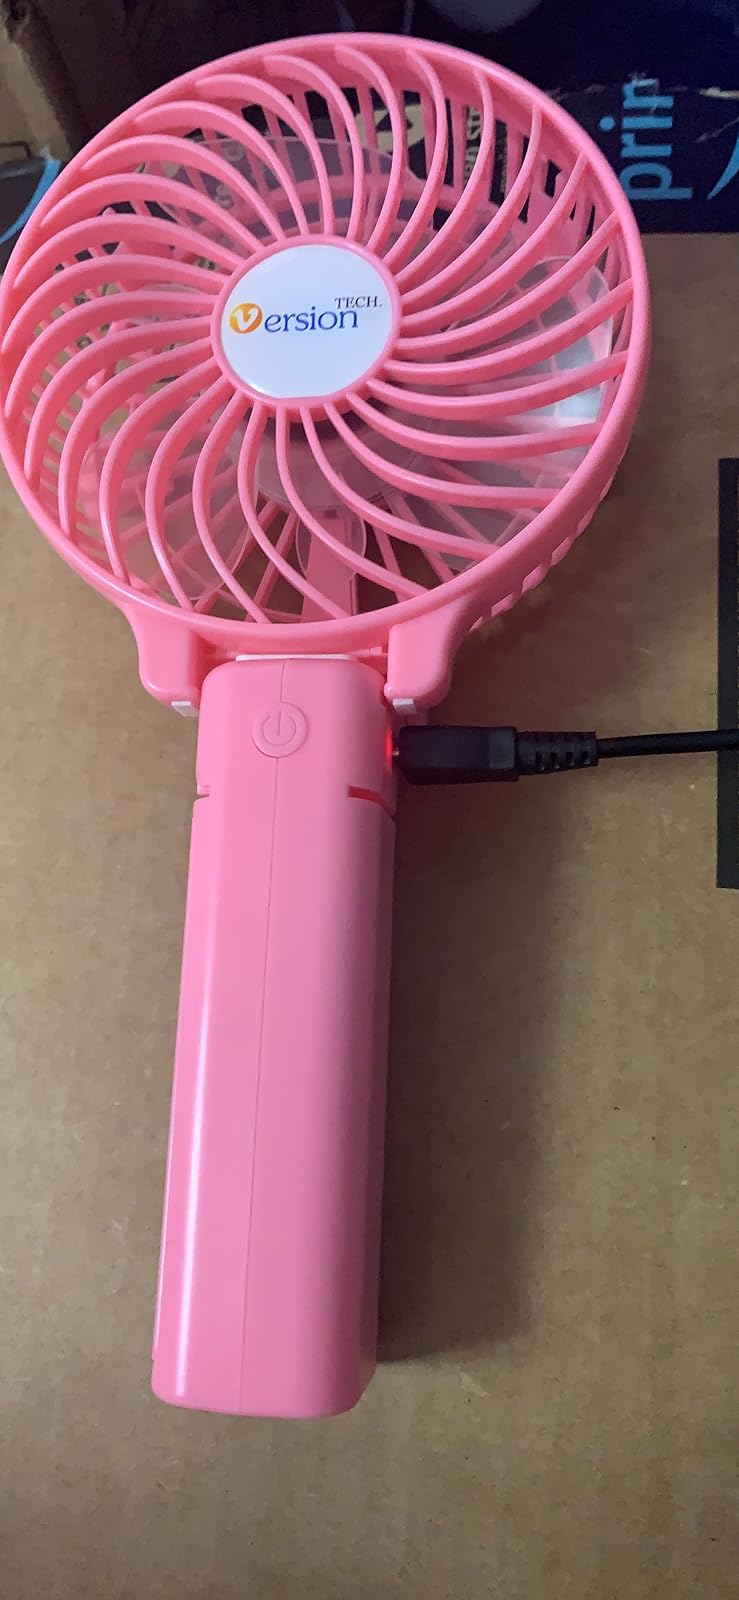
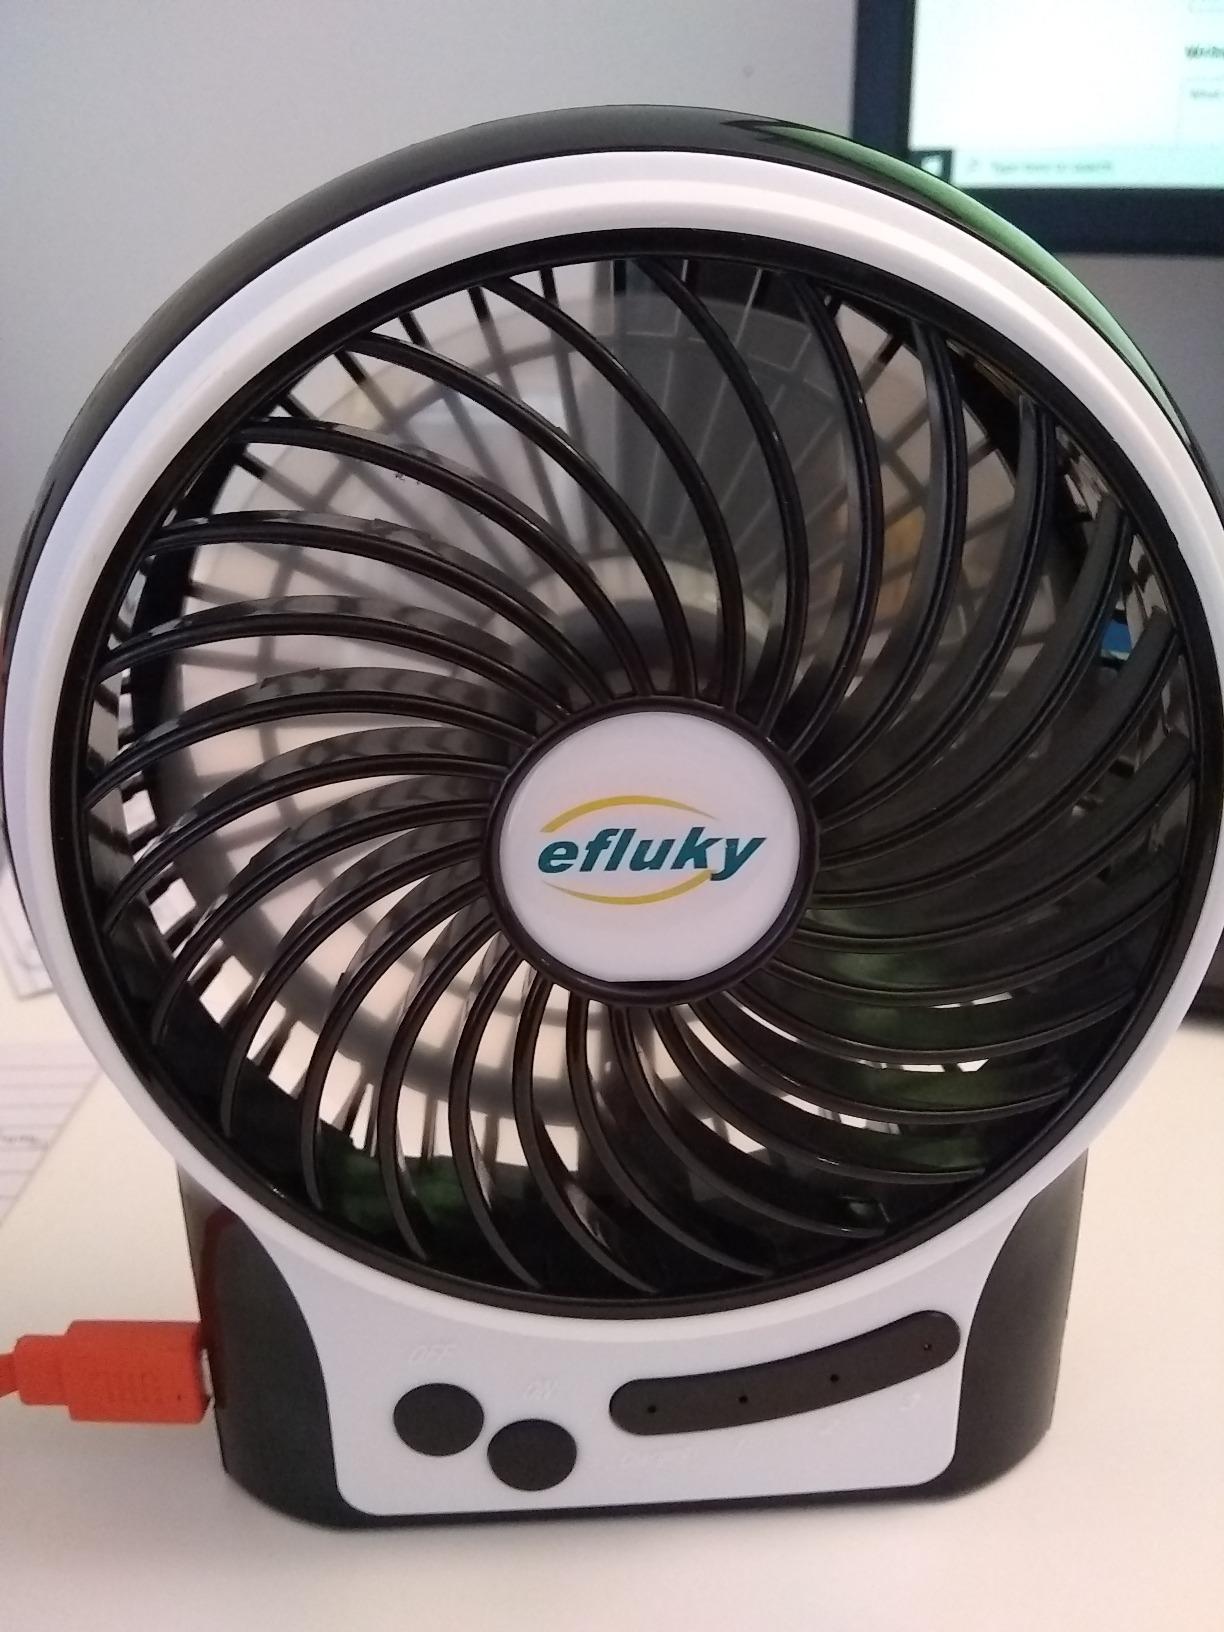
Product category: fan
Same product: no